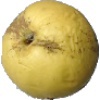
Label: golden_apple